Table of organization and equipment for an ADC company

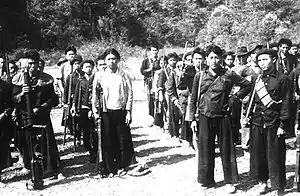
A "Auto Defense de Choc" (ADC) Hmong guerrilla company assembles at Phou Vieng, Spring 1961.

The Auto Defense de Choc (Self-Defense village militia) company basic training program was a short intensive course in military tactics; it was developed at the start of the Laotian Civil War to begin a guerrilla movement in Laos. The ADC training that took place in the face of the North Vietnamese and Pathet Lao communist troops was so successful it was copied elsewhere, including Operation Pincushion in Laos, and among the Degar of South Vietnam. The ADC program consisted of prepacked military equipment suitable for training 100 recruits at a time.